Malahide Castle

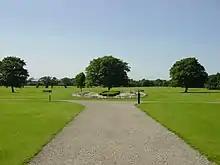
The Park at Malahide Castle

The Talbot Botanic Gardens, situated behind the castle, comprises several hectares of plants and lawns, a walled garden of 1.6 hectares and seven glasshouses, including a Victorian conservatory. Many plants from the southern hemisphere, notably Chile and Australia, are featured. The gardens showcase the plant-collecting passion of the 7th Lord Talbot of Malahide in the mid-20th Century.